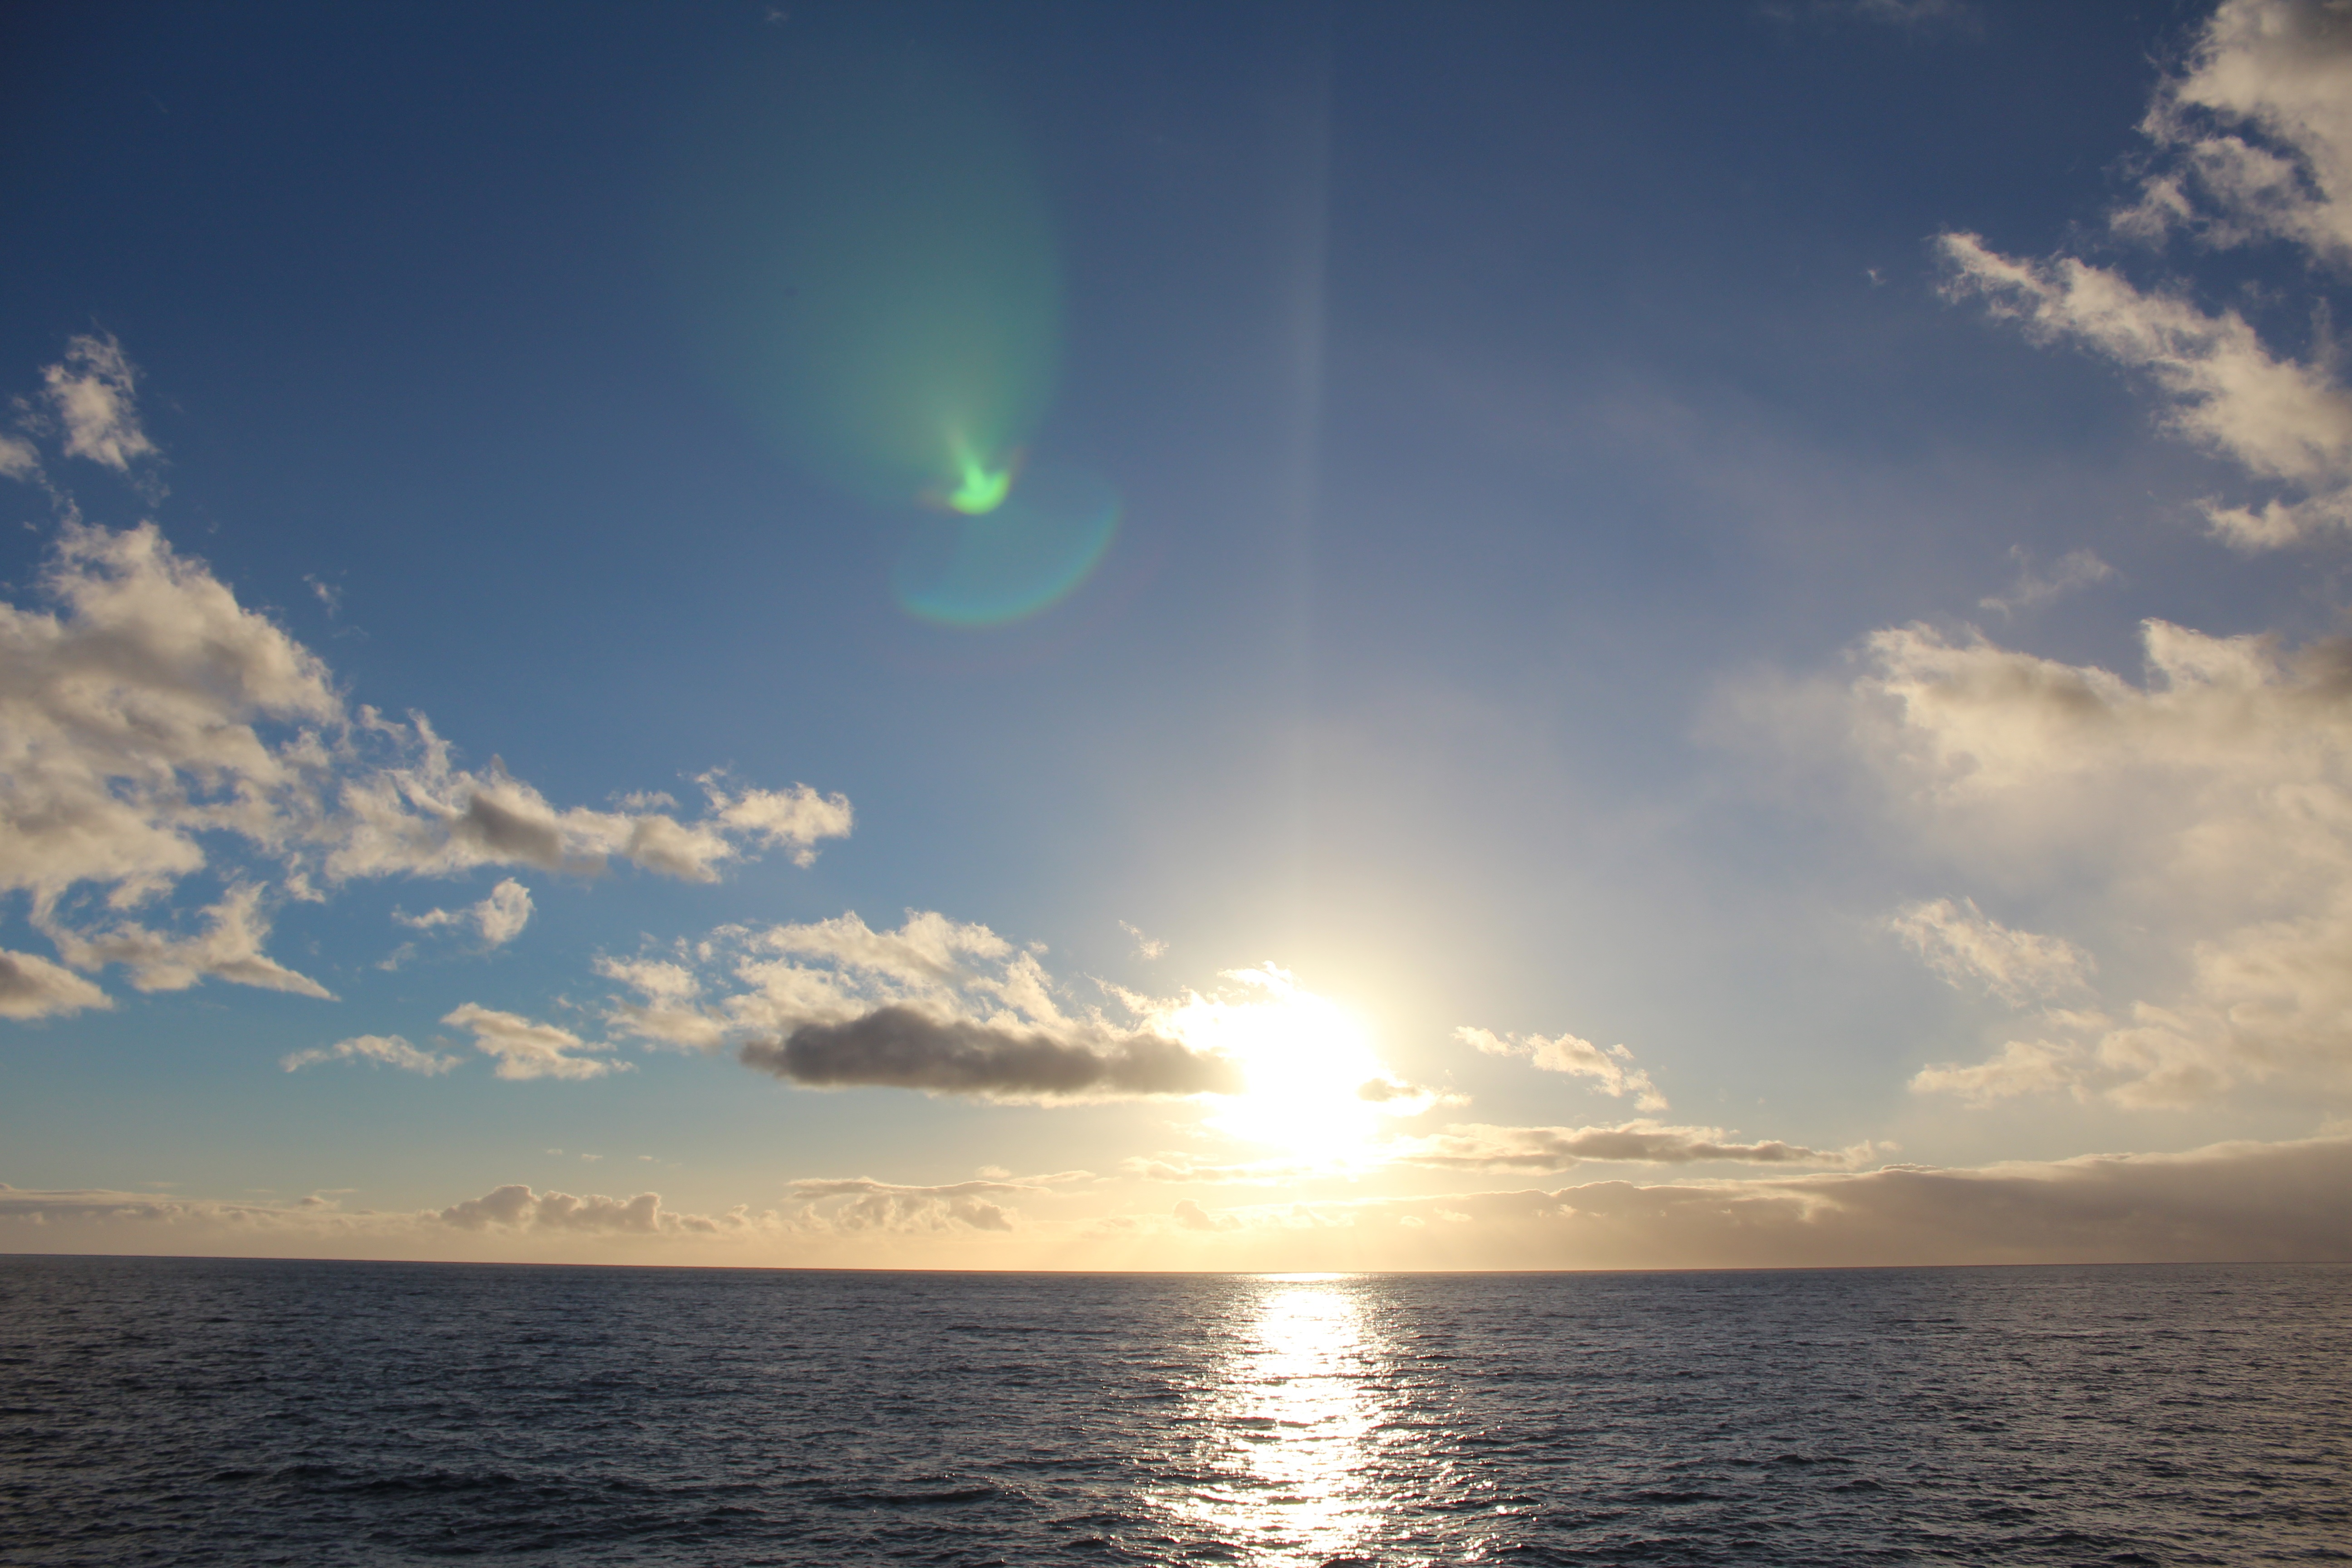
sea, ocean, horizon, cloud, sky, sun, sunrise, sunset, sunlight, wave, dawn, atmosphere, dusk, astronomical object, meteorological phenomenon, wind wave